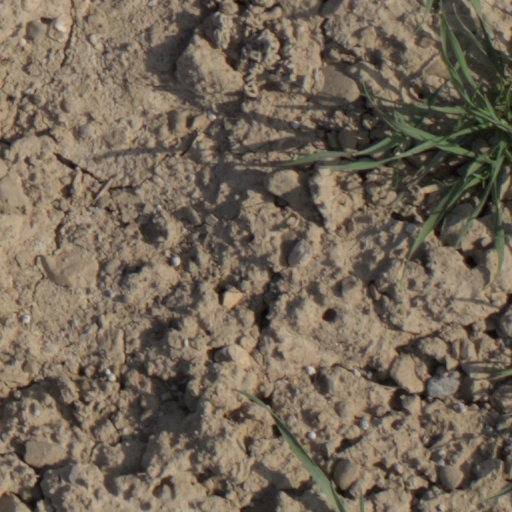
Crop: wheat